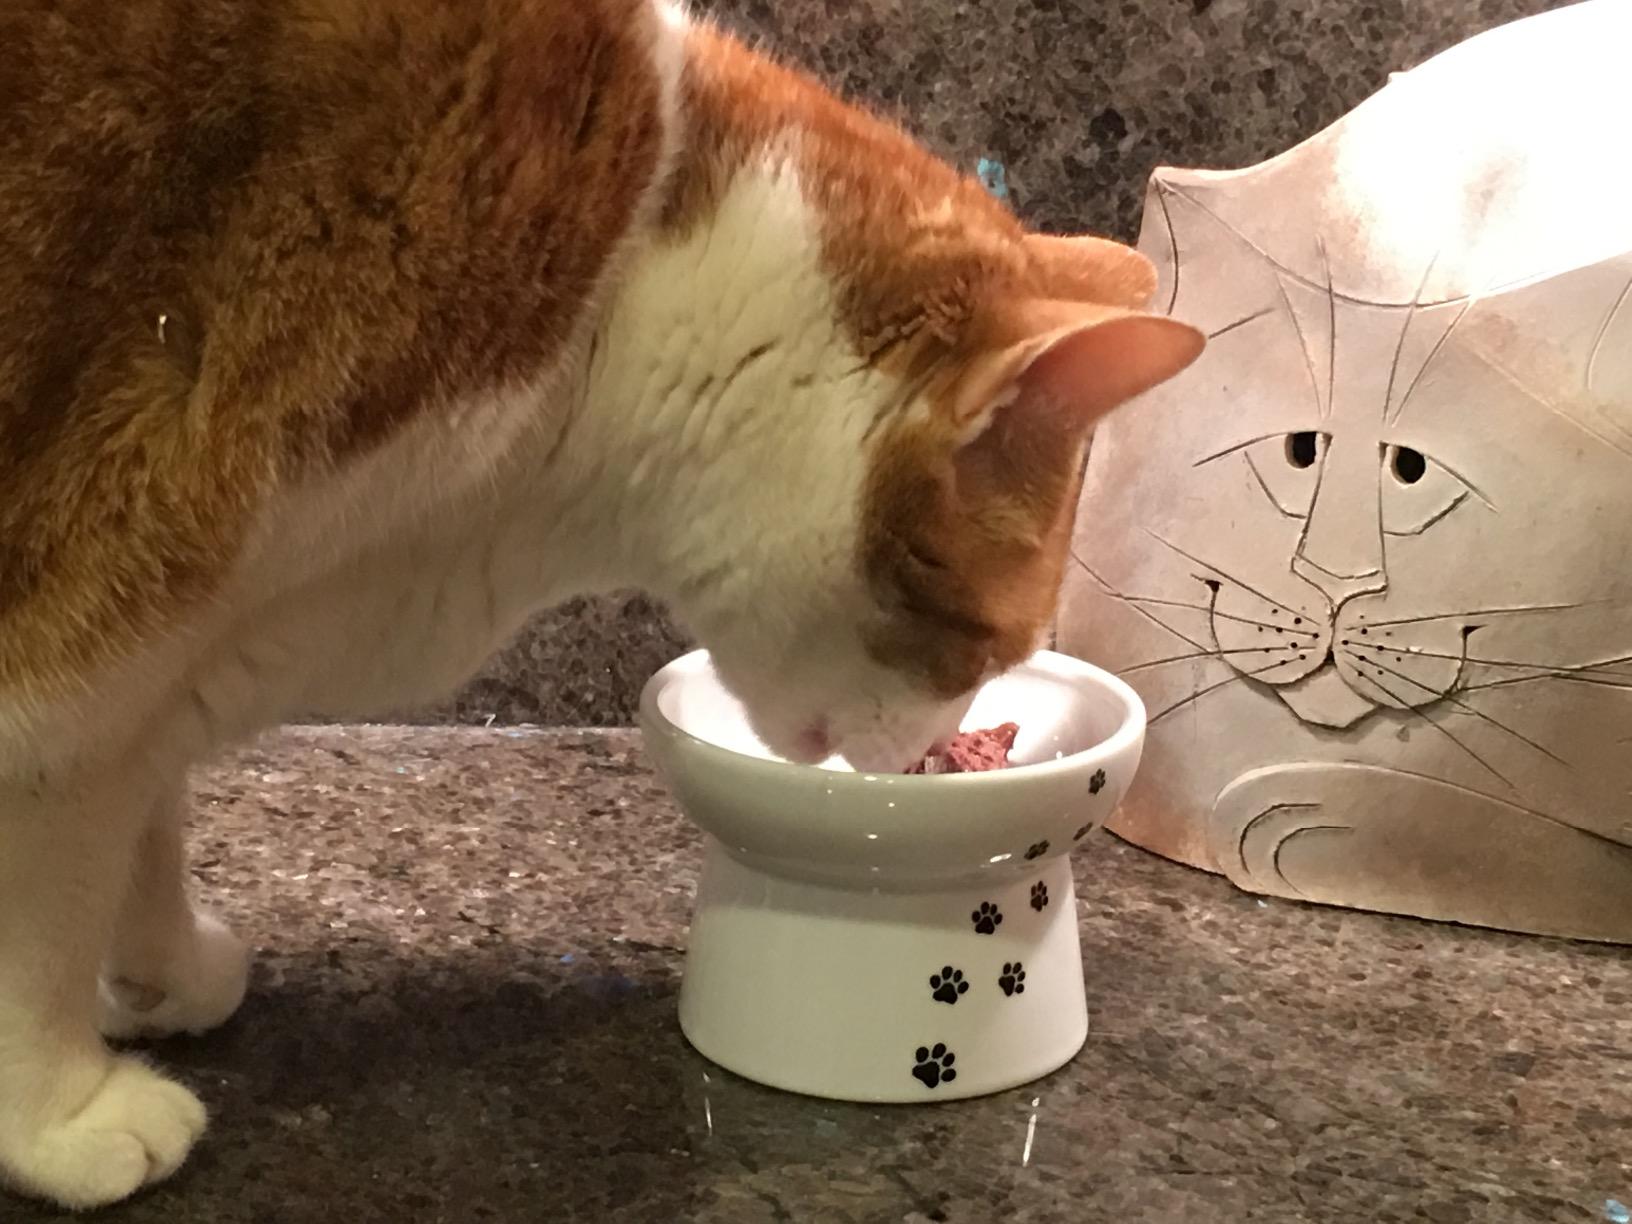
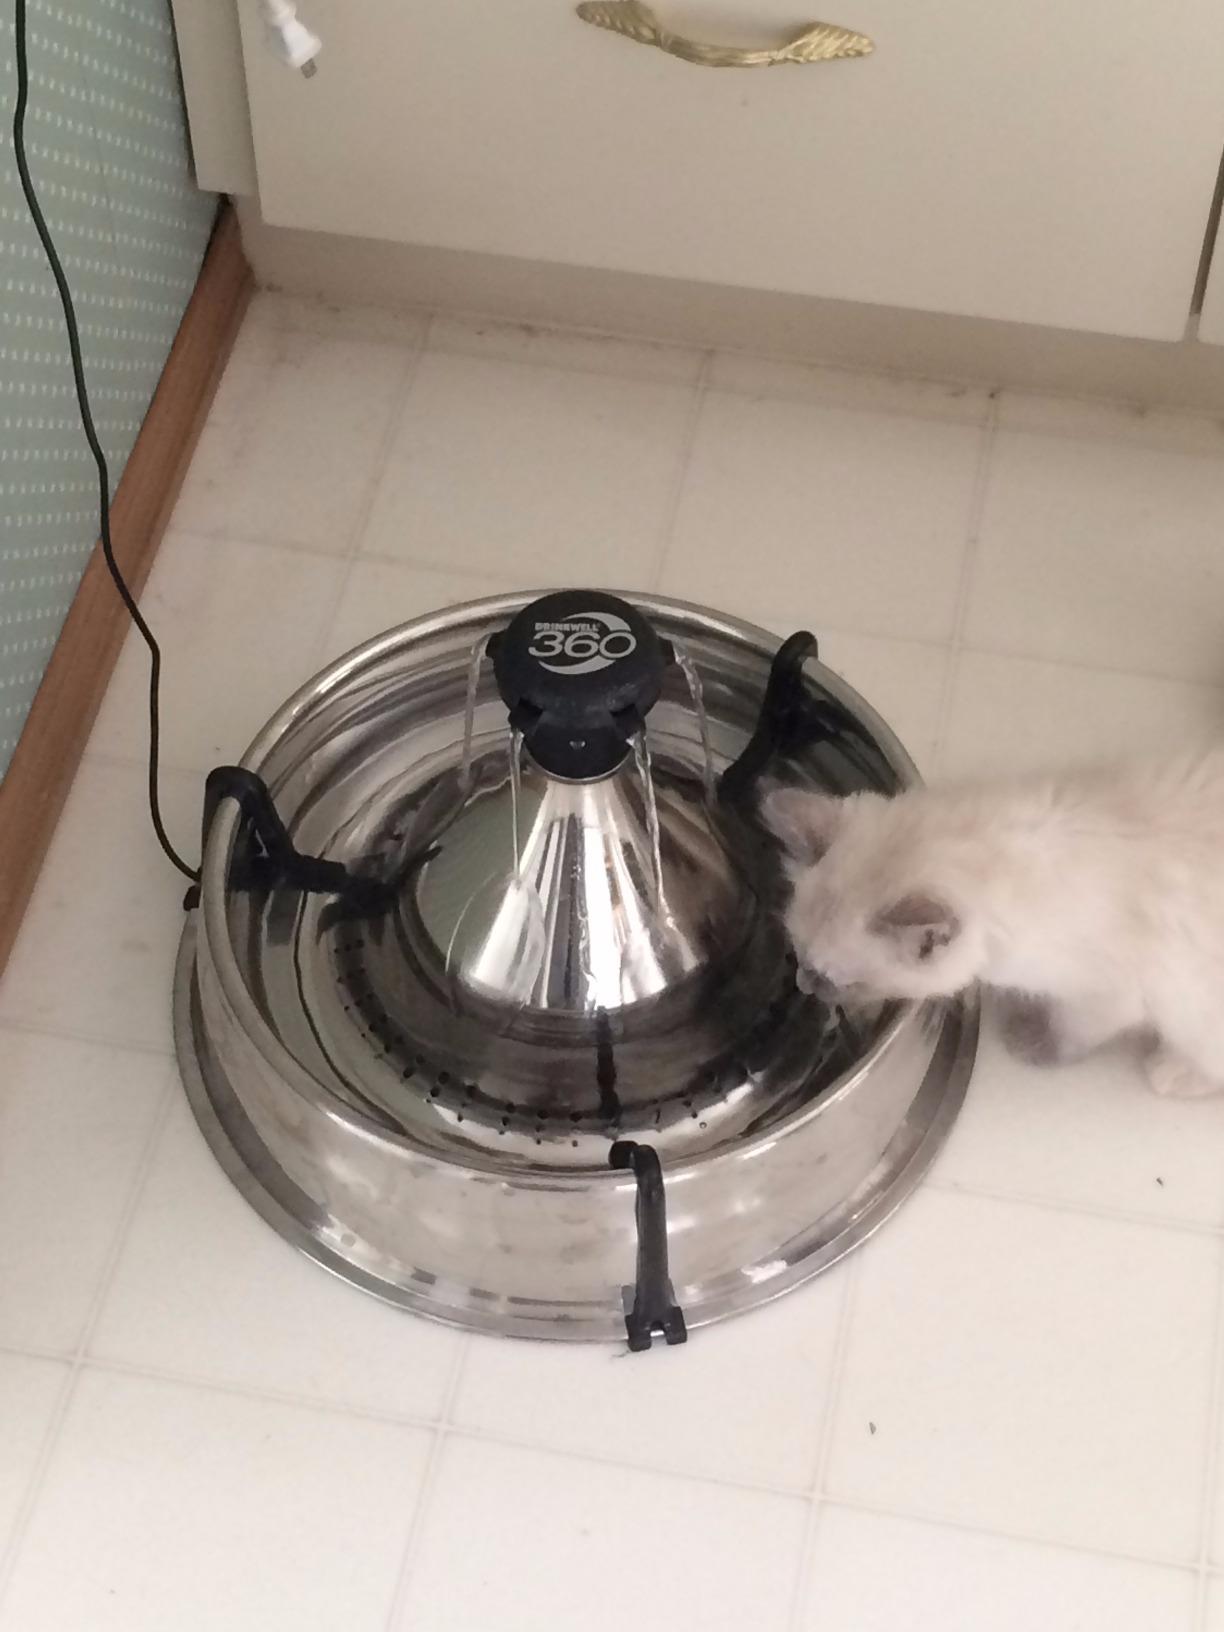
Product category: items_bowl
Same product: no